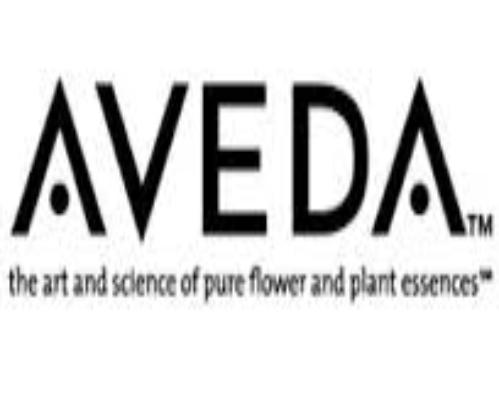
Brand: Aveda
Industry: Necessities